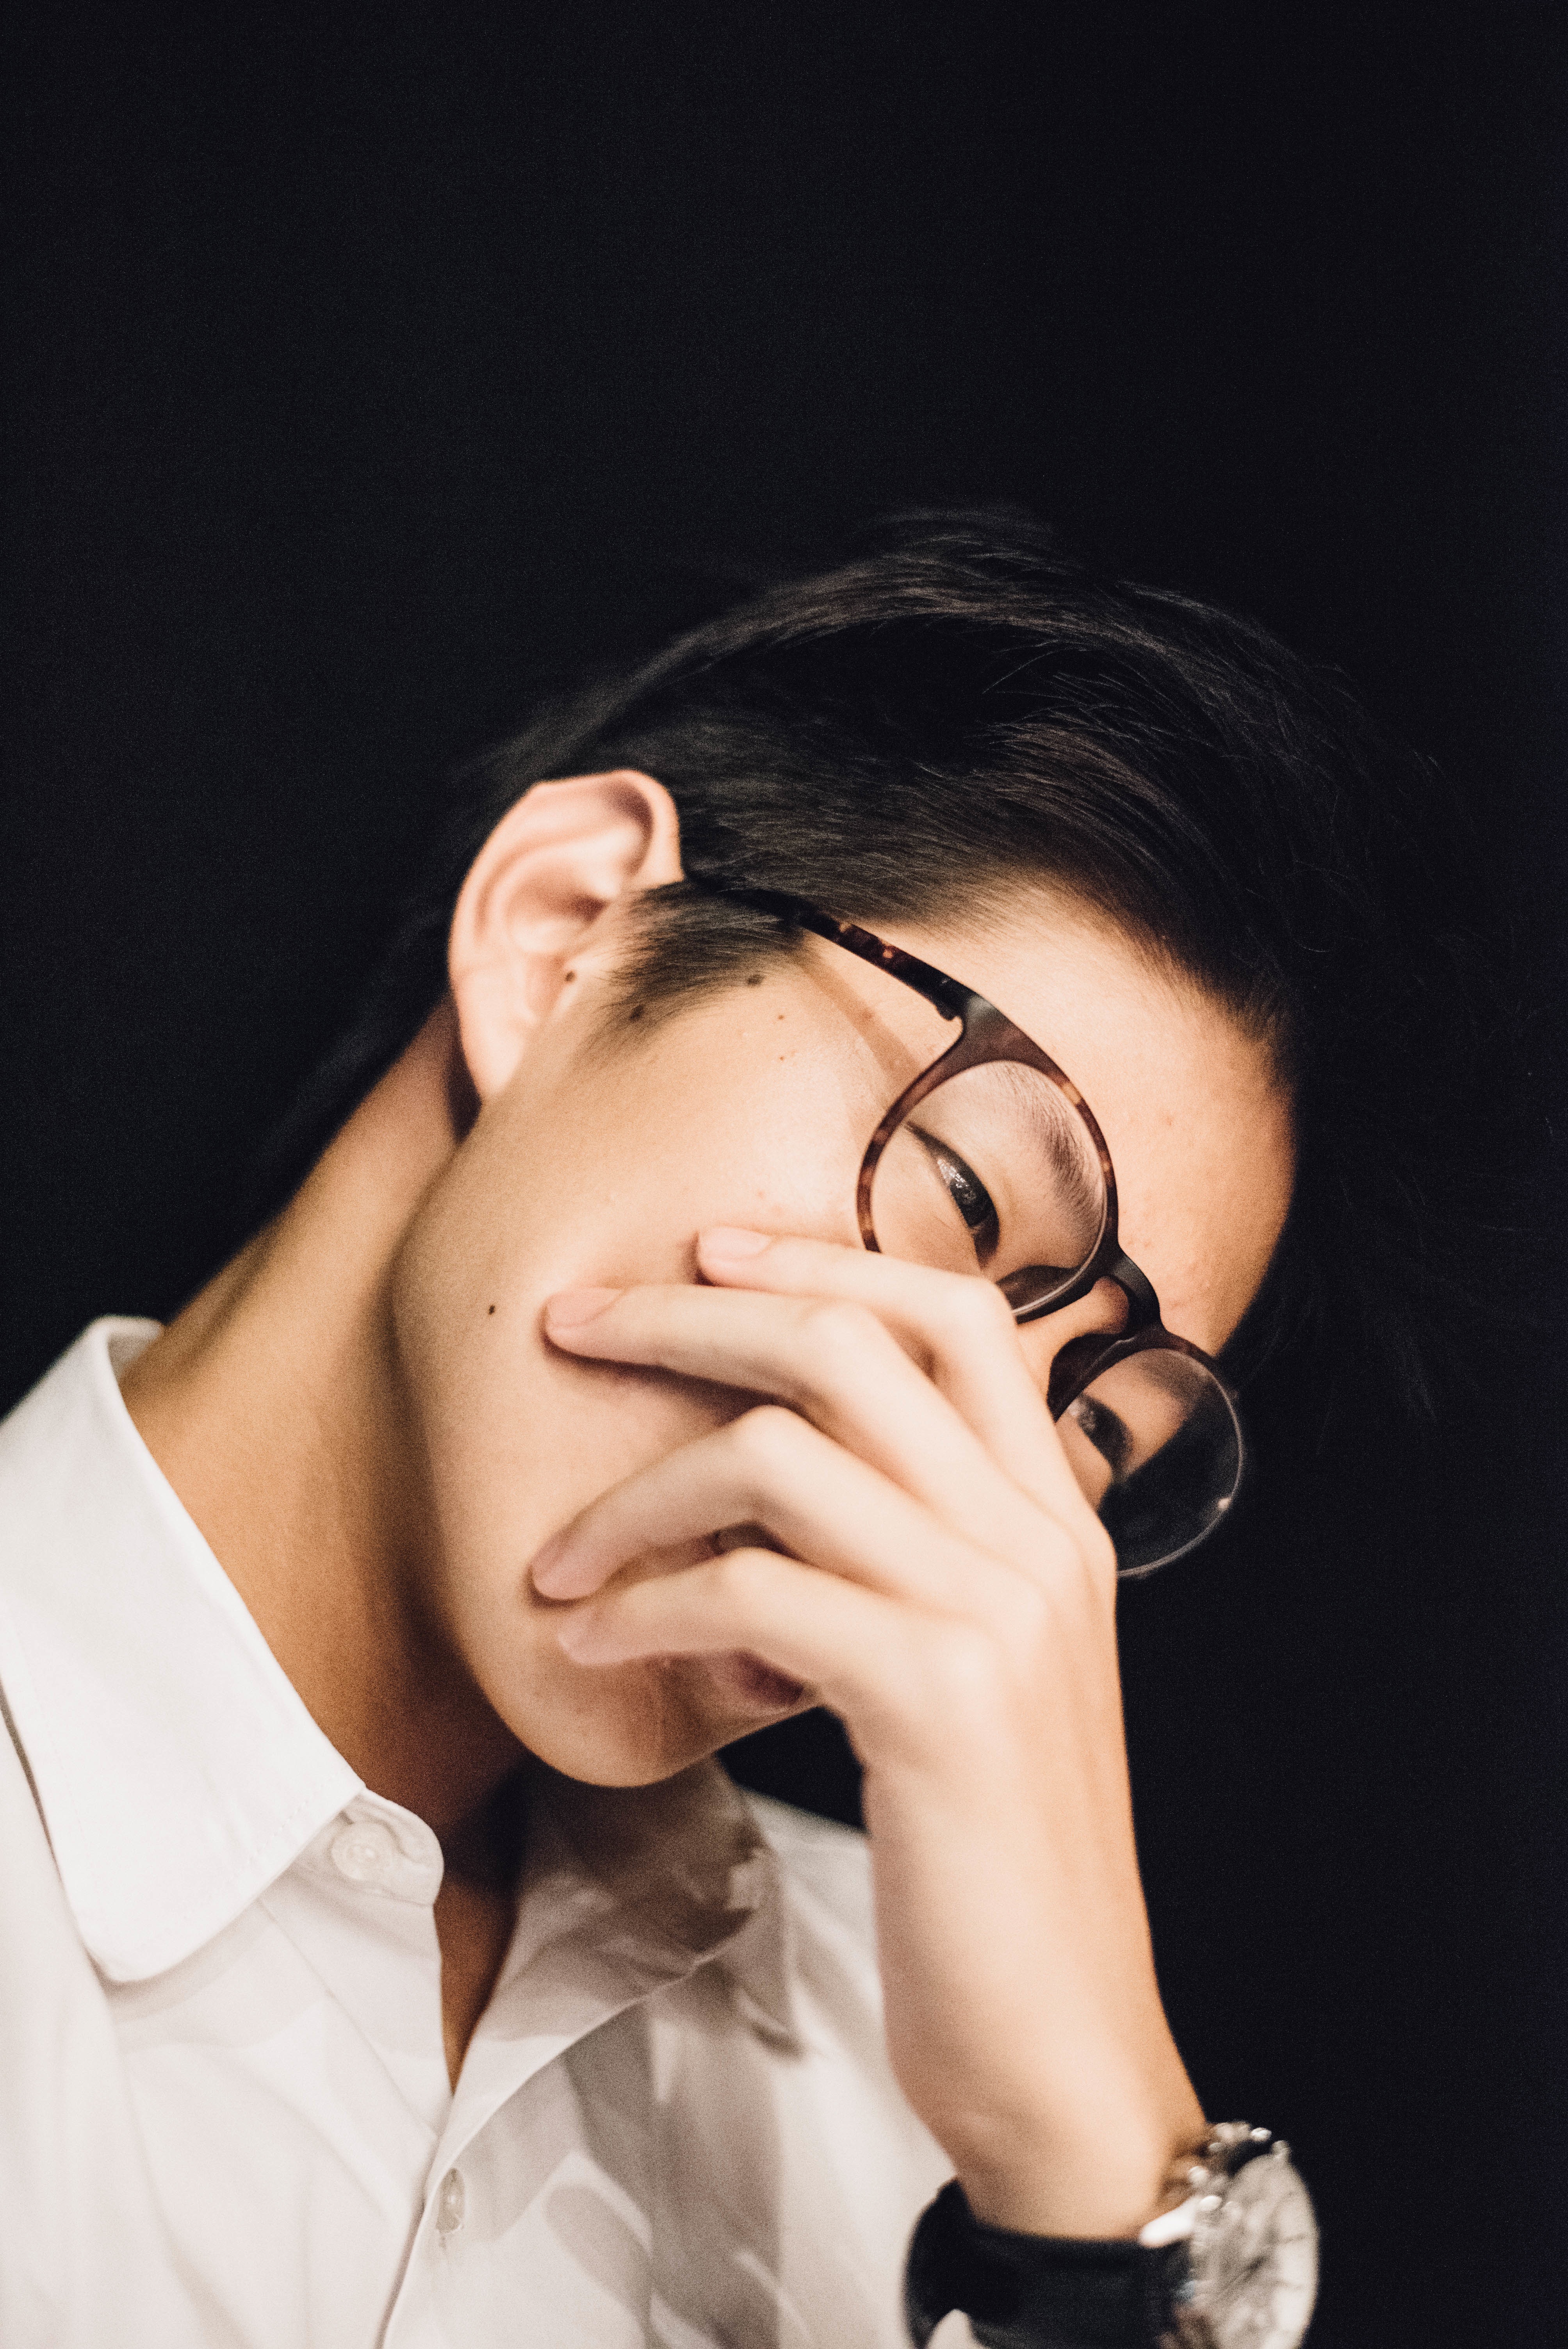
hand, person, woman, photography, singer, portrait, model, ear, face, nose, eye, glasses, head, singing, photograph, eyewear, beauty, organ, photo shoot, sense, portrait photography, vision care